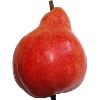
Label: red_pear